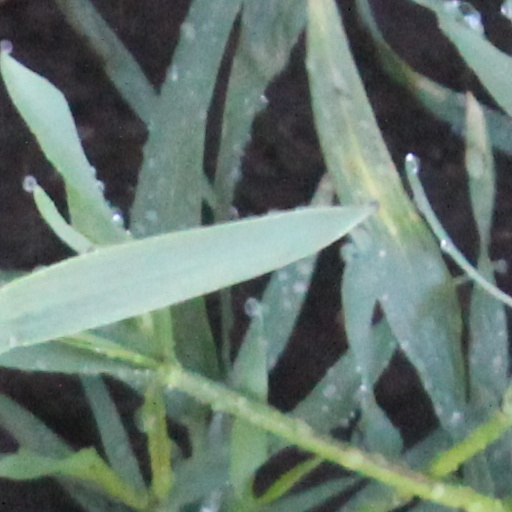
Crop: wheat